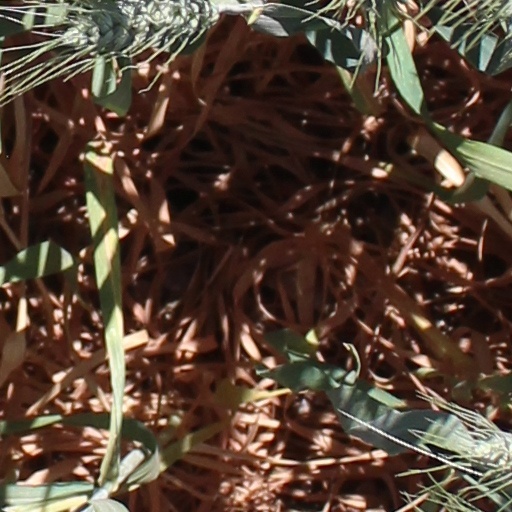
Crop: wheat